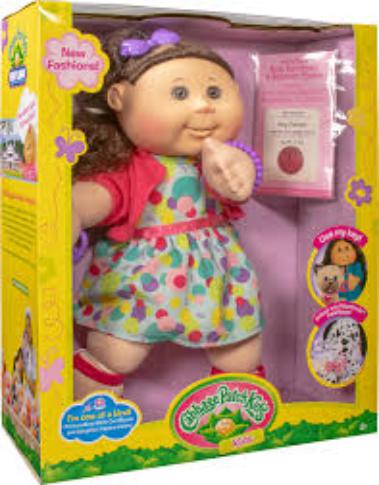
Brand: Cabbage Patch Kids
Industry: Leisure